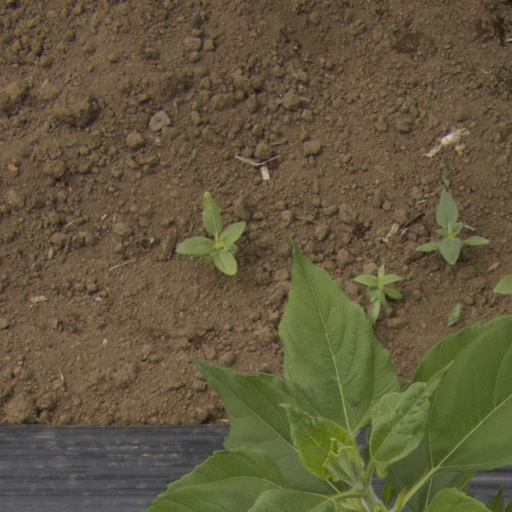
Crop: Jerusalem artichoke